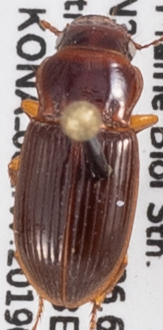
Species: Cratacanthus dubius
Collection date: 2019-07-03
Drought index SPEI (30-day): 1.286
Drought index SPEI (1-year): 2.09
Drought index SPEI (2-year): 0.54